National Democratic Alliance (Armenia)

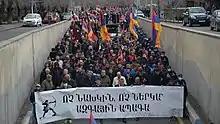
Thousands of National Democratic Alliance supporters marching in central Yerevan, 20 March 2021.

The alliance believes Armenia's alignment with the European Union, NATO, and the United States, is necessary as a result of public frustration with Russia's treatment of Armenia during the 2020 Nagorno-Karabakh war. A rally was held on 20 March 2021 and the crowds, along with the Armenian flag, also waved the EU, French, and US flags. Supporters also chanted that, "From now on, the winds will blow from the West, not from the North."